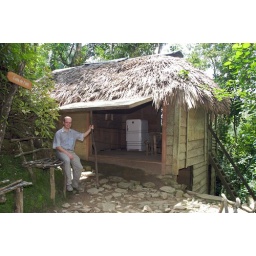
In the Sierra Maestre: the wooden house in which FidelCastro has lived in 1959 during his rebbelion war